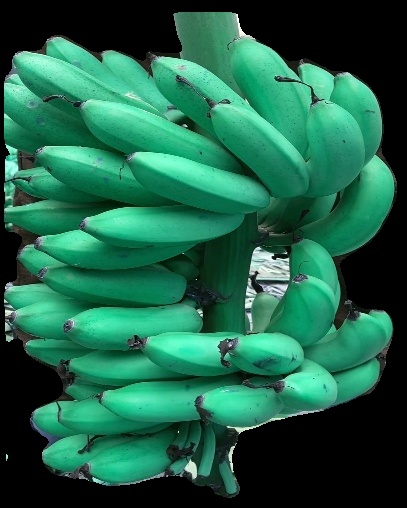
Variety: rasbale
Grade: grade1